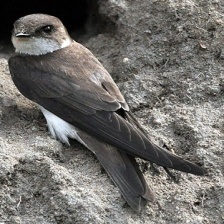
Species: SAND MARTIN
Scientific name: RIPARIA RIPARIA